Bilbao

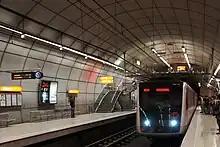
Abando station of Bilbao metro

Bilbao has more than a dozen museums covering a range of fields including art, science, and sport, which have played a central role in Bilbao being named one of the most creative cities in the world.